Washington State Cougars men's basketball

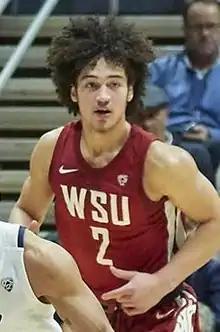
C. J. Elleby

Gonzaga University is a Jesuit university in Spokane, about north of Pullman. As of the 2013–14 season, Washington State has a lead in the series against the Bulldogs; the series began in 1907 and has most recently been played annually since 2001. The game in December 2007 marked the first time the two met as ranked teams. Visiting Washington State was ranked #6 in the AP Poll and won over #19 Gonzaga at the McCarthey Athletic Center.